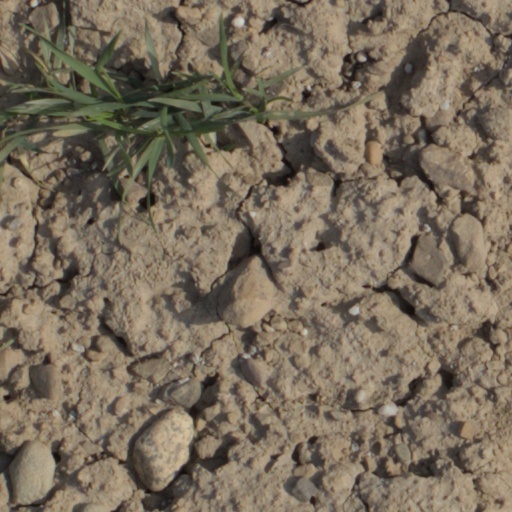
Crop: wheat